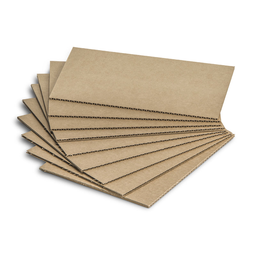
Label: cardboard